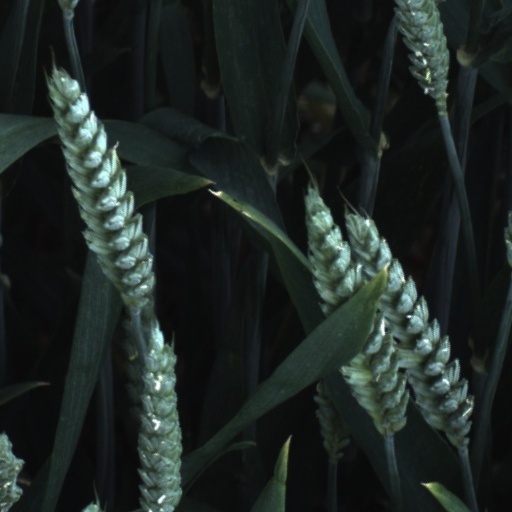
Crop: wheat